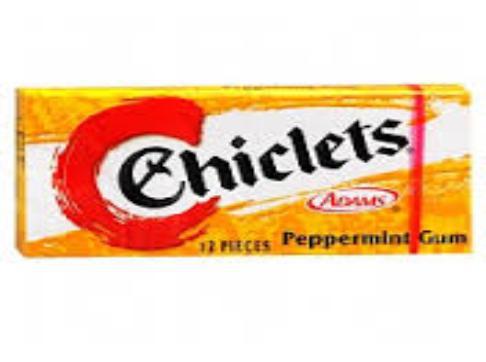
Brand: Chiclets
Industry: Food